Sremski Karlovci

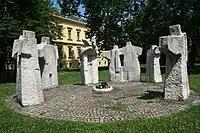
Monument dedicated to soldiers of WWII

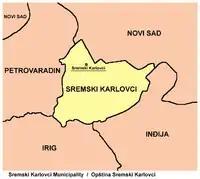
Map of Sremski Karlovci municipality

At the Serb National Assembly in Karlovci in May 1848, Serbs declared the unification of the regions of Srem, Banat, Bačka, and Baranja (including parts of the Military Frontier) into the province of Serbian Vojvodina. In the late 18th century, the Habsburg monarchy had invited numerous settlers from Bavaria and southern Germany into some of these regions along the Danube, in order to repopulate the area and re-establish agriculture after the effects of the Ottoman invasion and disease. The Germans, who became known as Danube-Swabians, were allowed to keep their language and Catholic religion. For more than a century, they had fairly autonomous settlements.